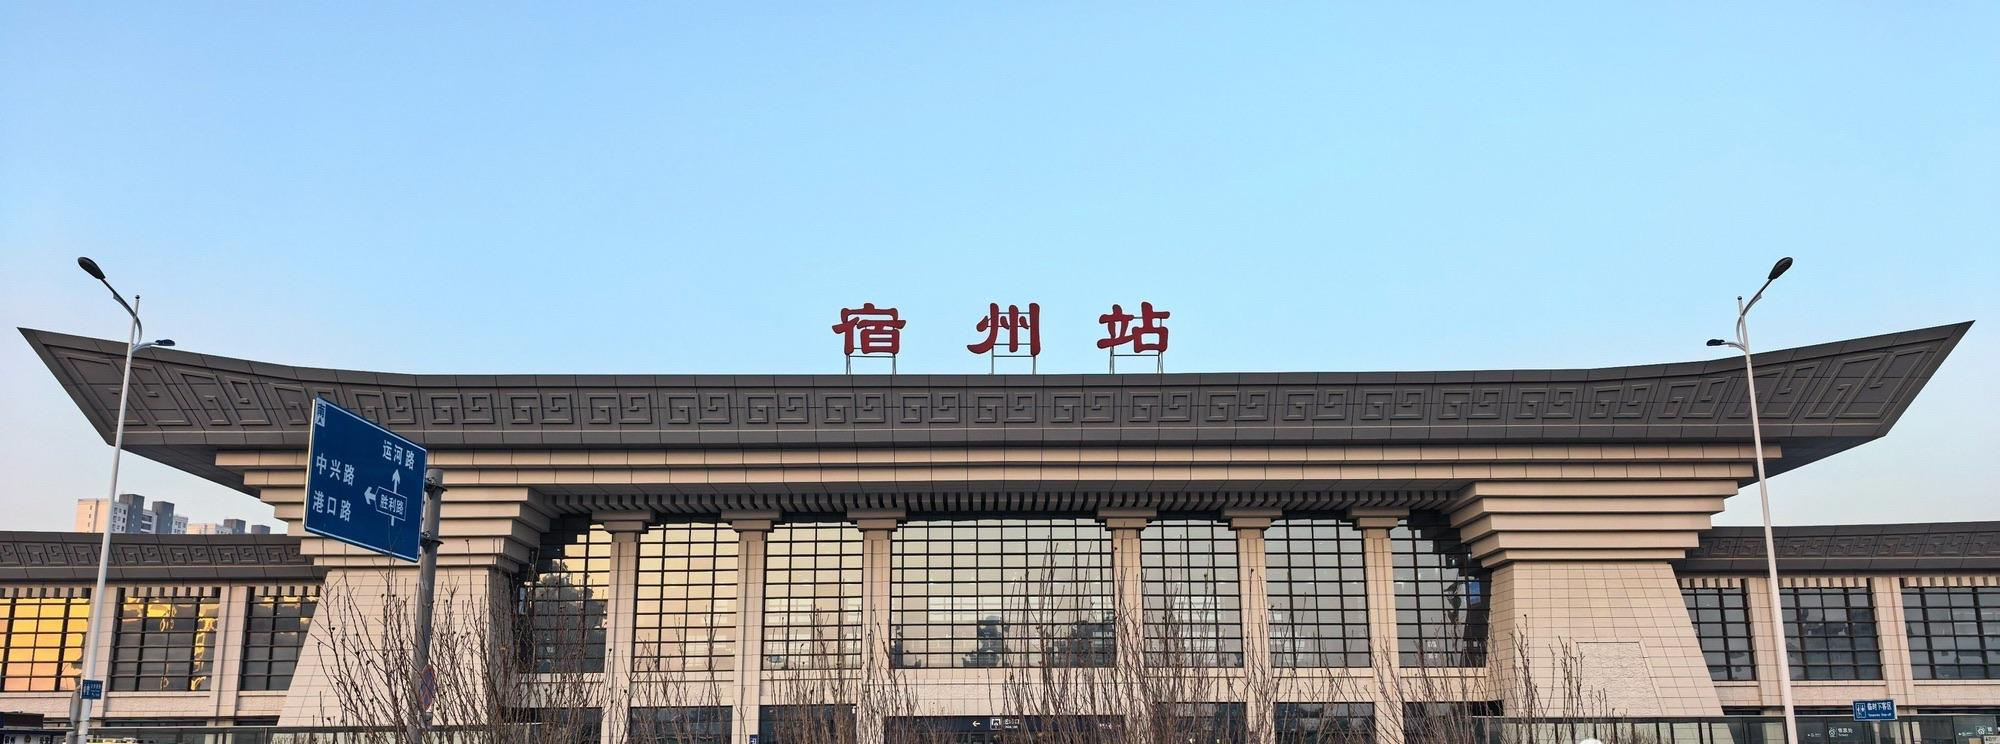
地标名称：宿州站
所在城市：宿州市·埇桥区